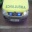
Label: ambulance